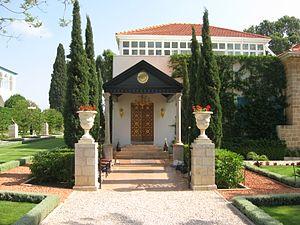
Le Mausolée de Bahá'u'lláh à Acre (Israël)
Qibla, kibla, kiblat ou kiblet est la direction vers laquelle doit se tourner le fidèle musulman pour effectuer le rite de la salat. En islam contemporain, il s'agit de l'orthodromie qui joint le lieu de prière à la Kaaba, dans la cité de La Mecque. Dans les mosquées, cette orientation est indiquée par le mihrab, une niche souvent encadrée de deux colonnes supportant une arcature.
Mīrzā Ḥusayn-ʿAlī Nūrī, né le 12 novembre 1817 à Téhéran, Iran et mort le 29 mai 1892 à Acre, surnommé Bahāʾ-Allāh, est le fondateur de la religion baha’ie, s’affirmant comme la dernière en date d’une longue lignée de révélations à travers des « enseignants » marquants. Il proclama l’unification prochaine de l’humanité et l’émergence d’une civilisation mondiale. Bahāʾ-Allāh affirme être le « Promis » des religions du passé « venu, au temps de la fin, amener les peuples du monde vers la justice et la prospérité, vers l’Âge d’Or de l’histoire de l’humanité ».